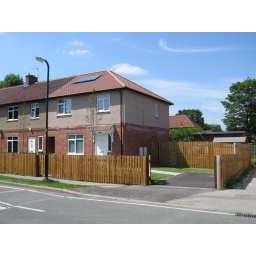
1 x three bedroom house for rent. Completed in March 2010.